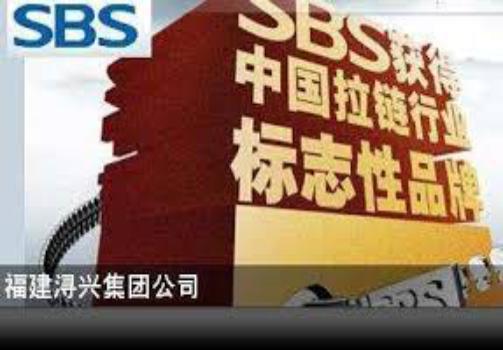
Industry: Others